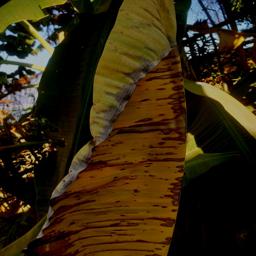
Label: MALBHOG LEAF